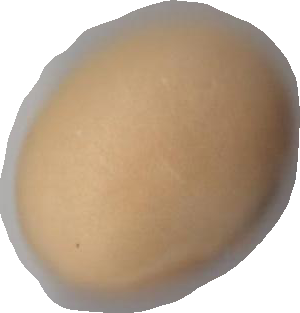
Variety: Grobogan